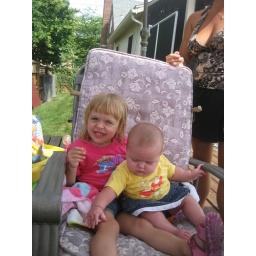
shirts aunt katie and uncle tony got girls in myrtle beach